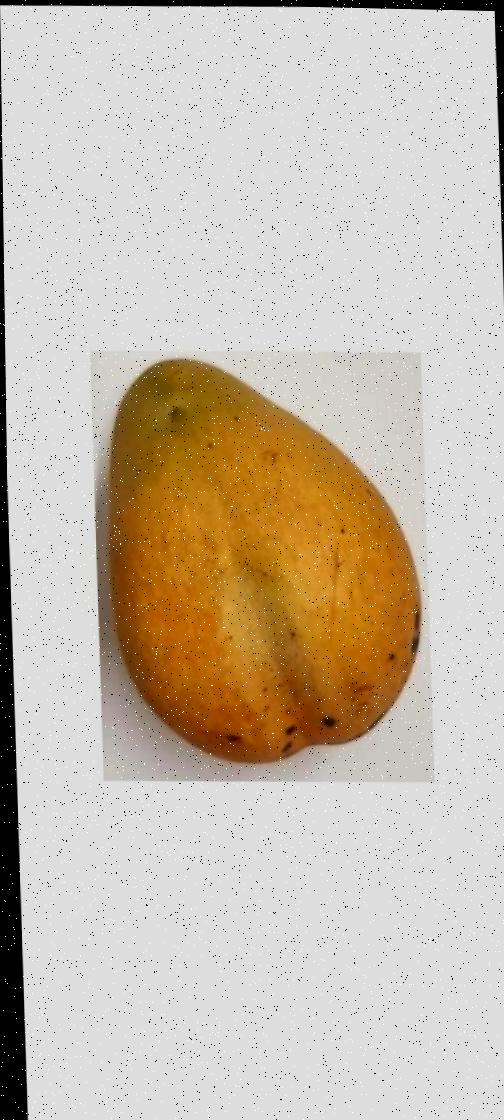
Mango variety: Bari-11